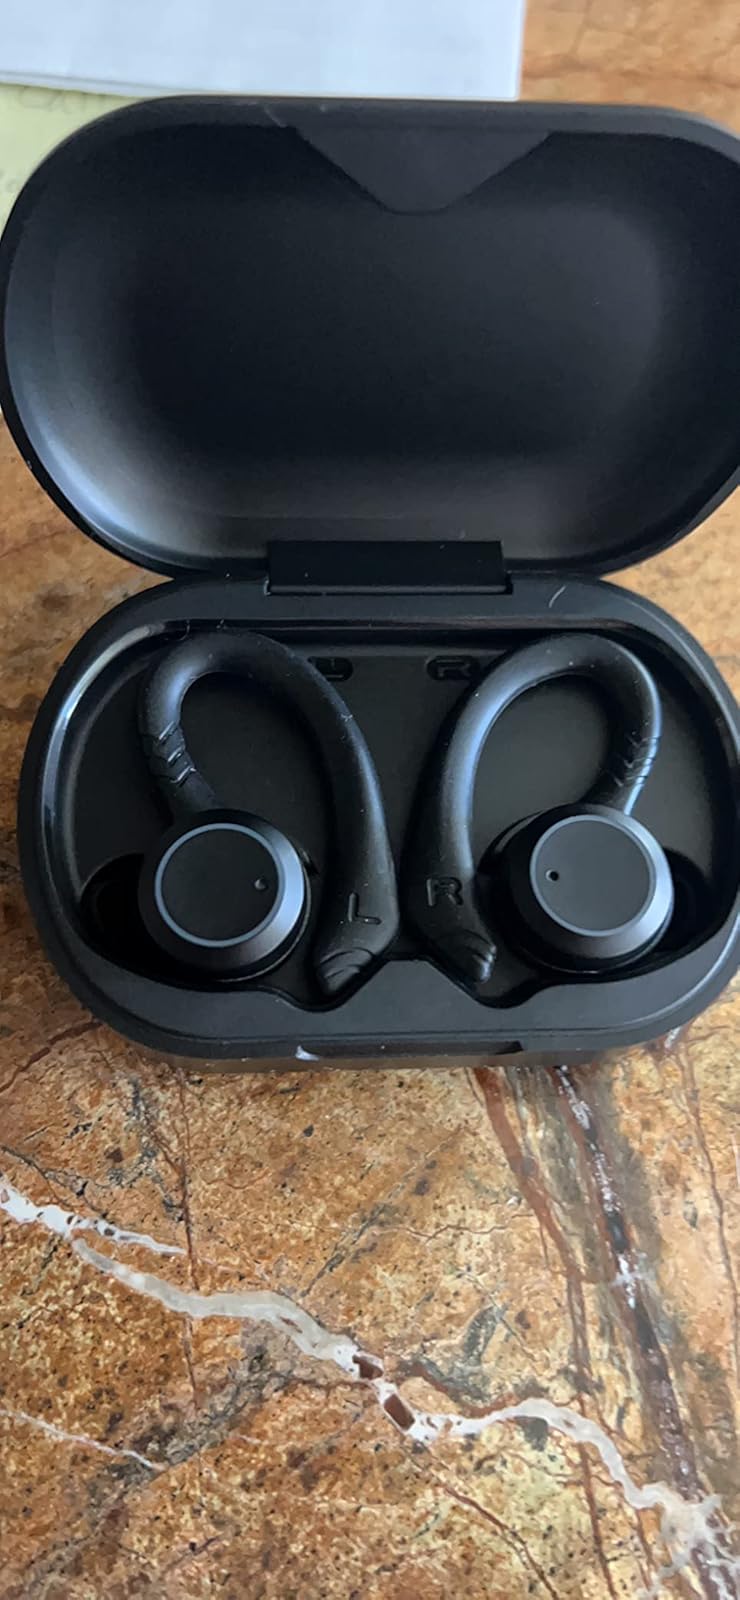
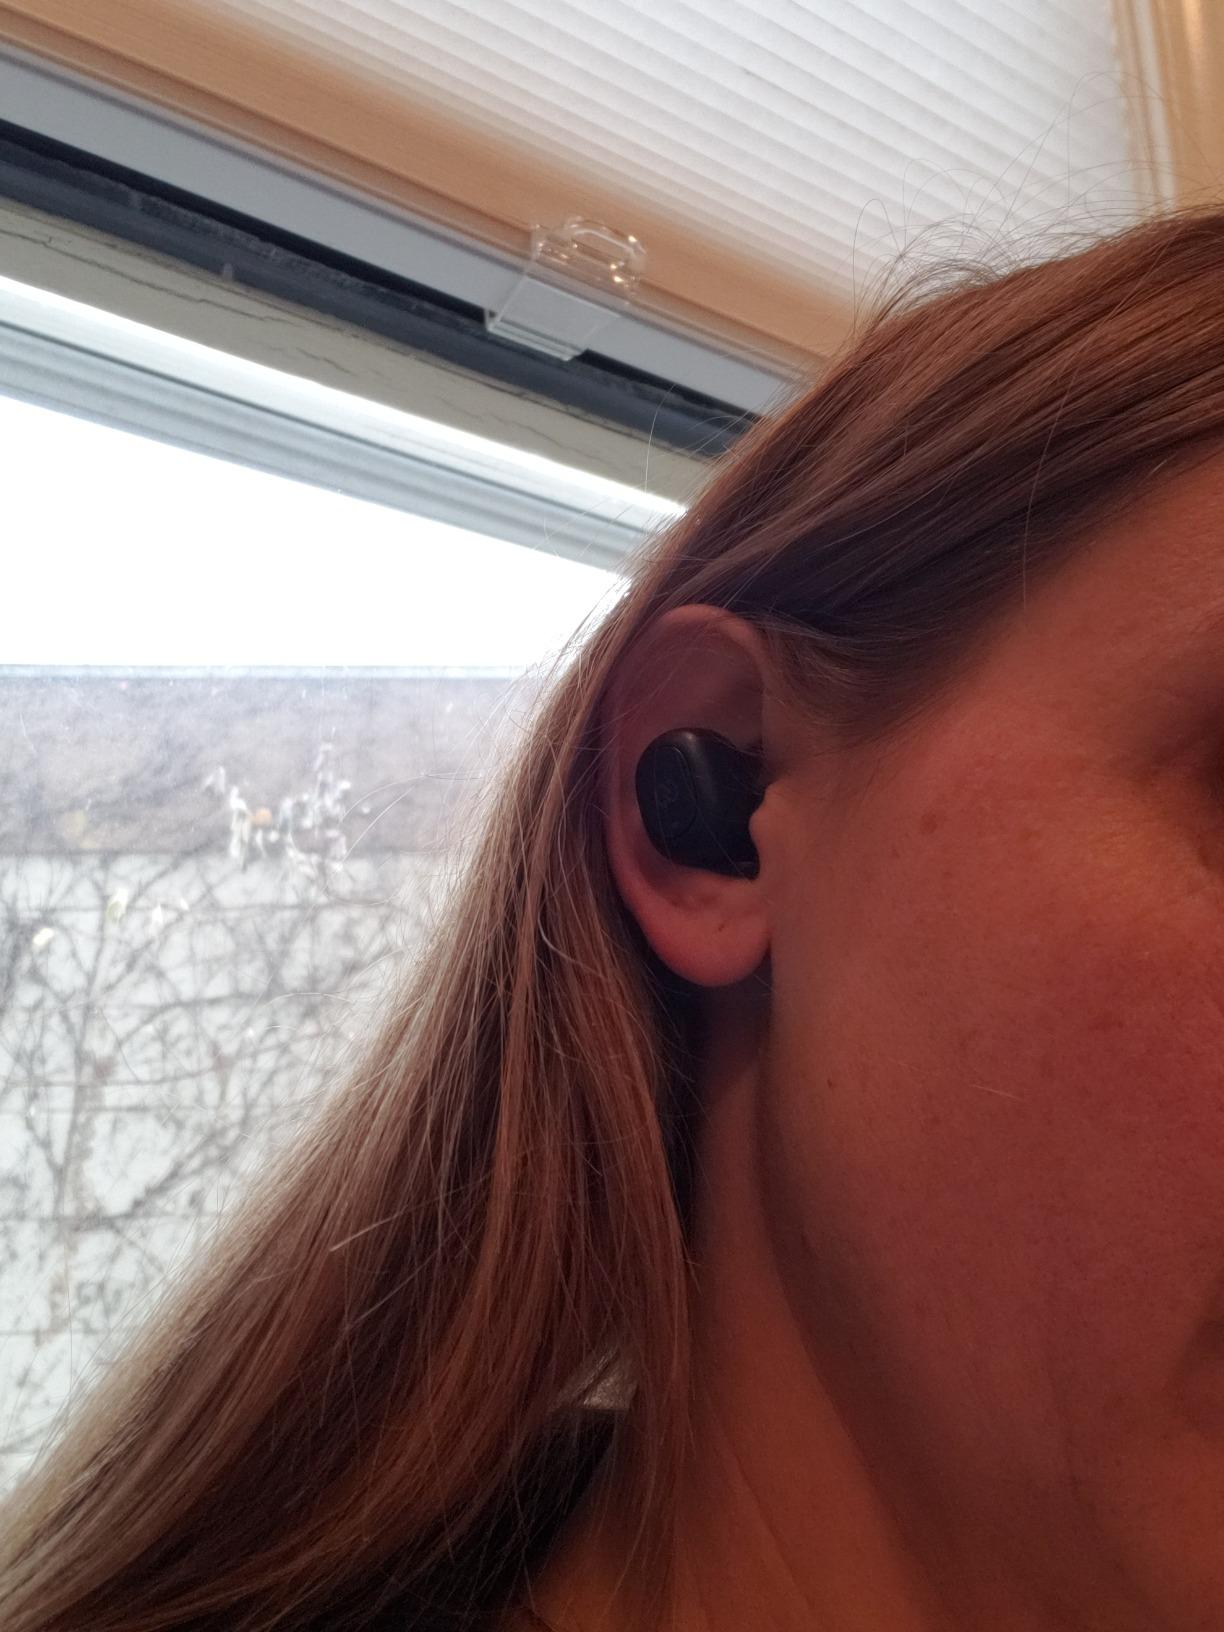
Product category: earbuds
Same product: no